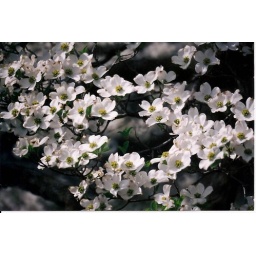
This is from a dogwood tree next door to my home in Monett, Mo.